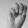
ASL letter: M